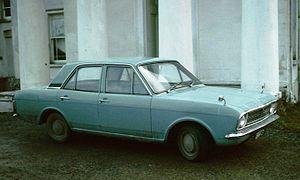
La Ford Cortina est une voiture produite par Ford de 1962 à 1982. À partir de 1970, celle-ci est pratiquement identique à la Ford Taunus.